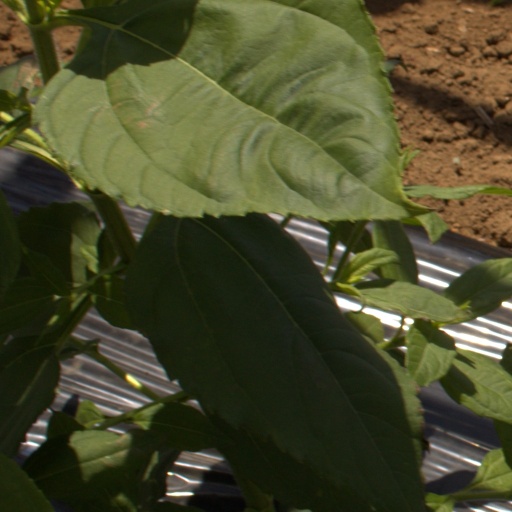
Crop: Jerusalem artichoke